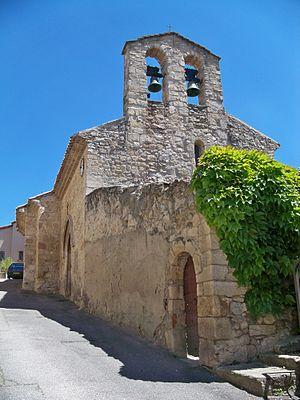
église Notre Dame Bonne Aventure de La Bastidonne
La Bastidonne est une commune française située dans le département de Vaucluse, en région Provence-Alpes-Côte d'Azur.